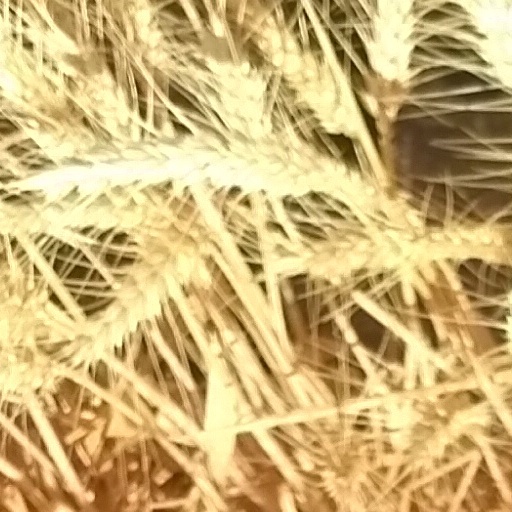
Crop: wheat